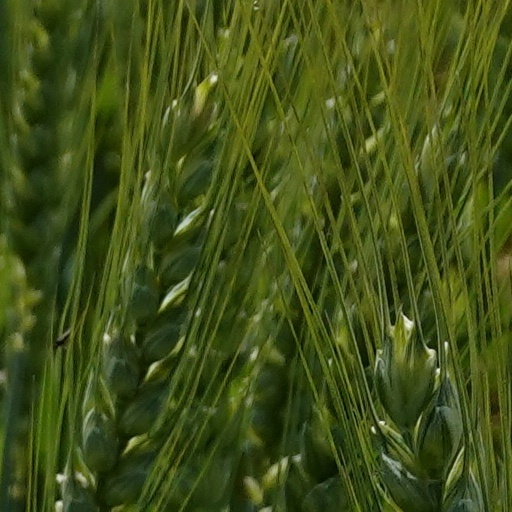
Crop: wheat